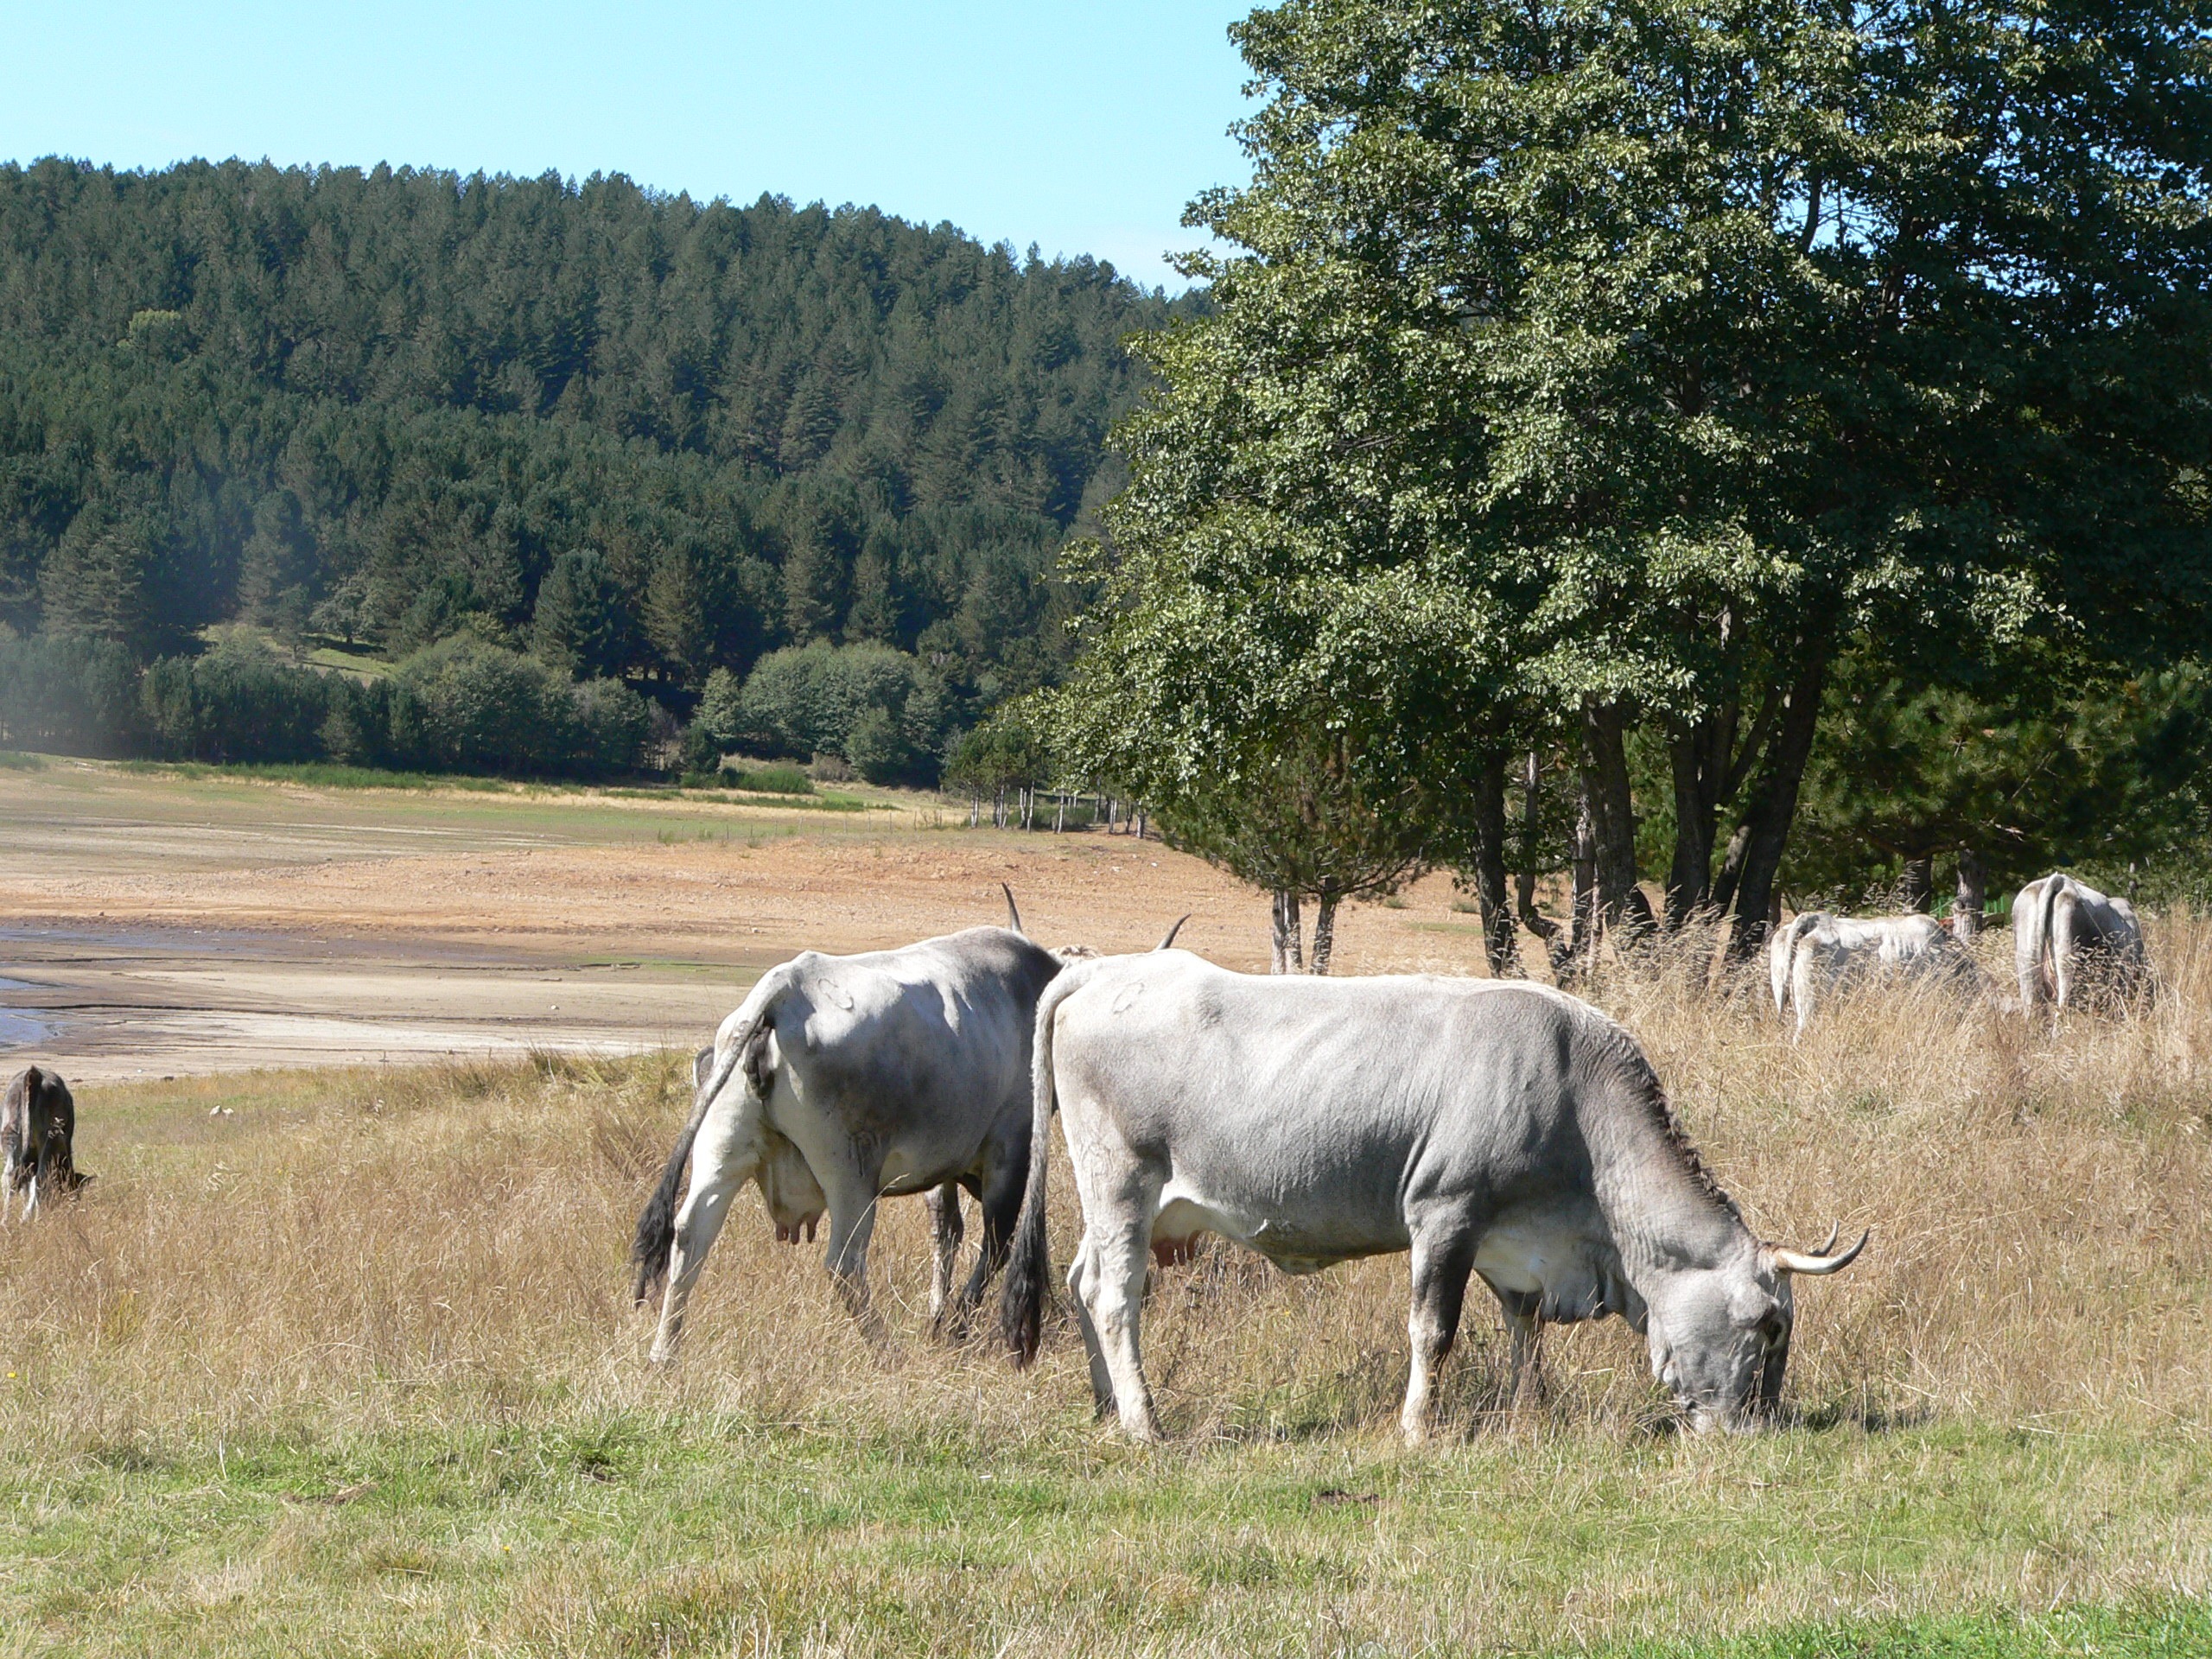
nature, grass, wilderness, field, farm, meadow, prairie, wildlife, herd, pasture, grazing, ranch, mammal, italy, grassland, animals, mare, habitat, ecosystem, rural area, pack animal, sila, cattle like mammal